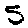
Label: 5